Korean Demilitarized Zone loudspeakers

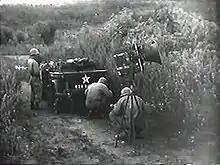
U.S. Army soldiers of the 1st Loudspeaker and Leaflet Company using a speaker to broadcast propaganda during the Korean War in 1953

North Korea and South Korea—engaged in a low-level military conflict with each other since the Korean War ended in an armistice in 1953—are separated at their border by the Korean Demilitarized Zone (DMZ), along which both countries have played propaganda, music, or various other noises on loudspeakers as a form of psychological warfare. This has been dubbed by the media as the “Korean Loudspeaker War”. There have been three periods in which the broadcasts have occurred, each time initiated by South Korea. The purpose of the speakers has been to encourage North Koreans to gain a liking for South Korea, as well as to respond to North Korean aggression without physically escalating the conflict.